Deir Qanoun Ras al-Ain

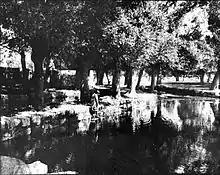
Ras al-Ain in 1900 (Gertrude Bell Archive, Newcastle University)

A reference to this place is mentioned in the 3rd century Mosaic of Rehob as "Rosh Mayya" (Fountain-head).